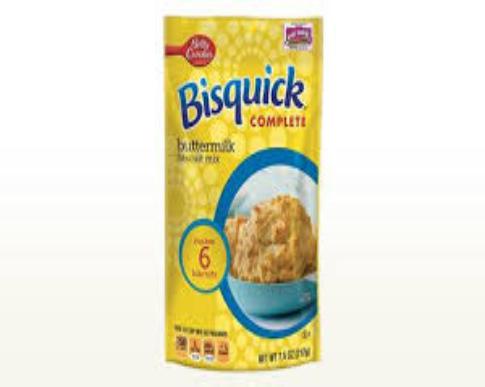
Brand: Bisquick
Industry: Food